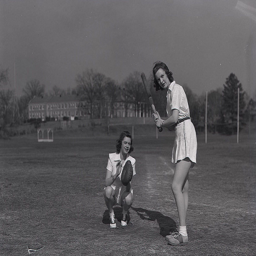
A black and white photo of women with sports equipment.
The two women are playing softball in the field.
A young woman holding a baseball bat near another woman.
A BLACK AND WHITE PICTURE OF TWO WOMEN BASEBALL PLAYERS
Antique black and white photograph of two women playing baseball